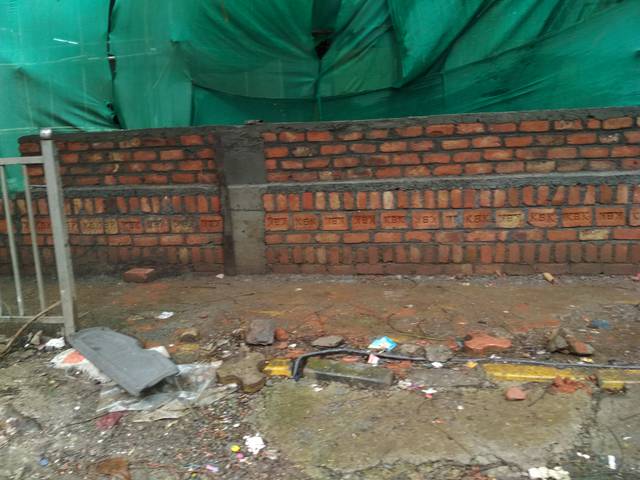
Region: India
Coordinates: 19.165, 72.943